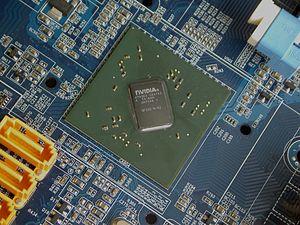
Un chipset est un jeu de composants électroniques inclus dans un circuit intégré préprogrammé, permettant de gérer les flux de données numériques entre le ou les processeur, la mémoire et les périphériques. On en trouve dans des appareils électroniques de type micro-ordinateur, console de jeux vidéo, téléphone mobile, appareil photographique numérique, GPS, etc.